John Marshall

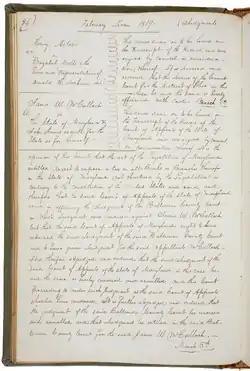
The text of the "McCulloch v. Maryland" decision on March 6, 1819, as recorded in U.S. Supreme Court minutes

Vice President Aaron Burr was not renominated by his party in the 1804 presidential election and his term as vice president ended in 1805. After leaving office, Burr traveled to the western United States, where he may have entertained plans to establish an independent republic from Mexican or American territories. In 1807, Burr was arrested and charged for treason, and Marshall presided over the subsequent trial. Marshall required Jefferson to turn over his correspondence with General James Wilkinson; Jefferson decided to release the documents, but argued that he was not compelled to do so under the doctrine of executive privilege. During the trial, Marshall ruled that much of the evidence that the government had amassed against Burr was inadmissible; biographer Joel Richard Paul states that Marshall effectively "directed the jury to acquit Burr." After Burr was acquitted, Democratic-Republicans, including President Jefferson, attacked Marshall for his role in the trial.